Øyvind Grøn

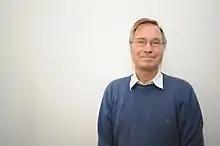
Øyvind Grøn in 2008

Grøn was born in Oslo, and is a twin. He took the cand. real. degree at the University of Oslo in 1973, majoring in meteorology. He followed up with the PhD degree in 1990 with a thesis on repulsive gravitation. He started his academic career as a research assistant at the University of Oslo, and has also been a lecturer there. He was appointed as a professor at Oslo University College in 1994, having been an associate professor since 1985. He has also been professor II at the University of Oslo since 1994.